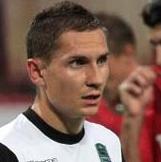
Age: 25